Calabar

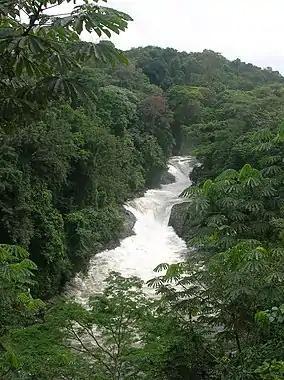
The Kwa Falls

Margaret Ekpo International Airport was inaugurated in 1983 by then-President Shagari. Lufthansa, British Airways and KLM/Air France fly to the airport from Calabar with a stopover in Lagos or Abuja (the last leg of the flight is operated by the regional airlines Air Peace, Ibom Air and Aero Contractors).